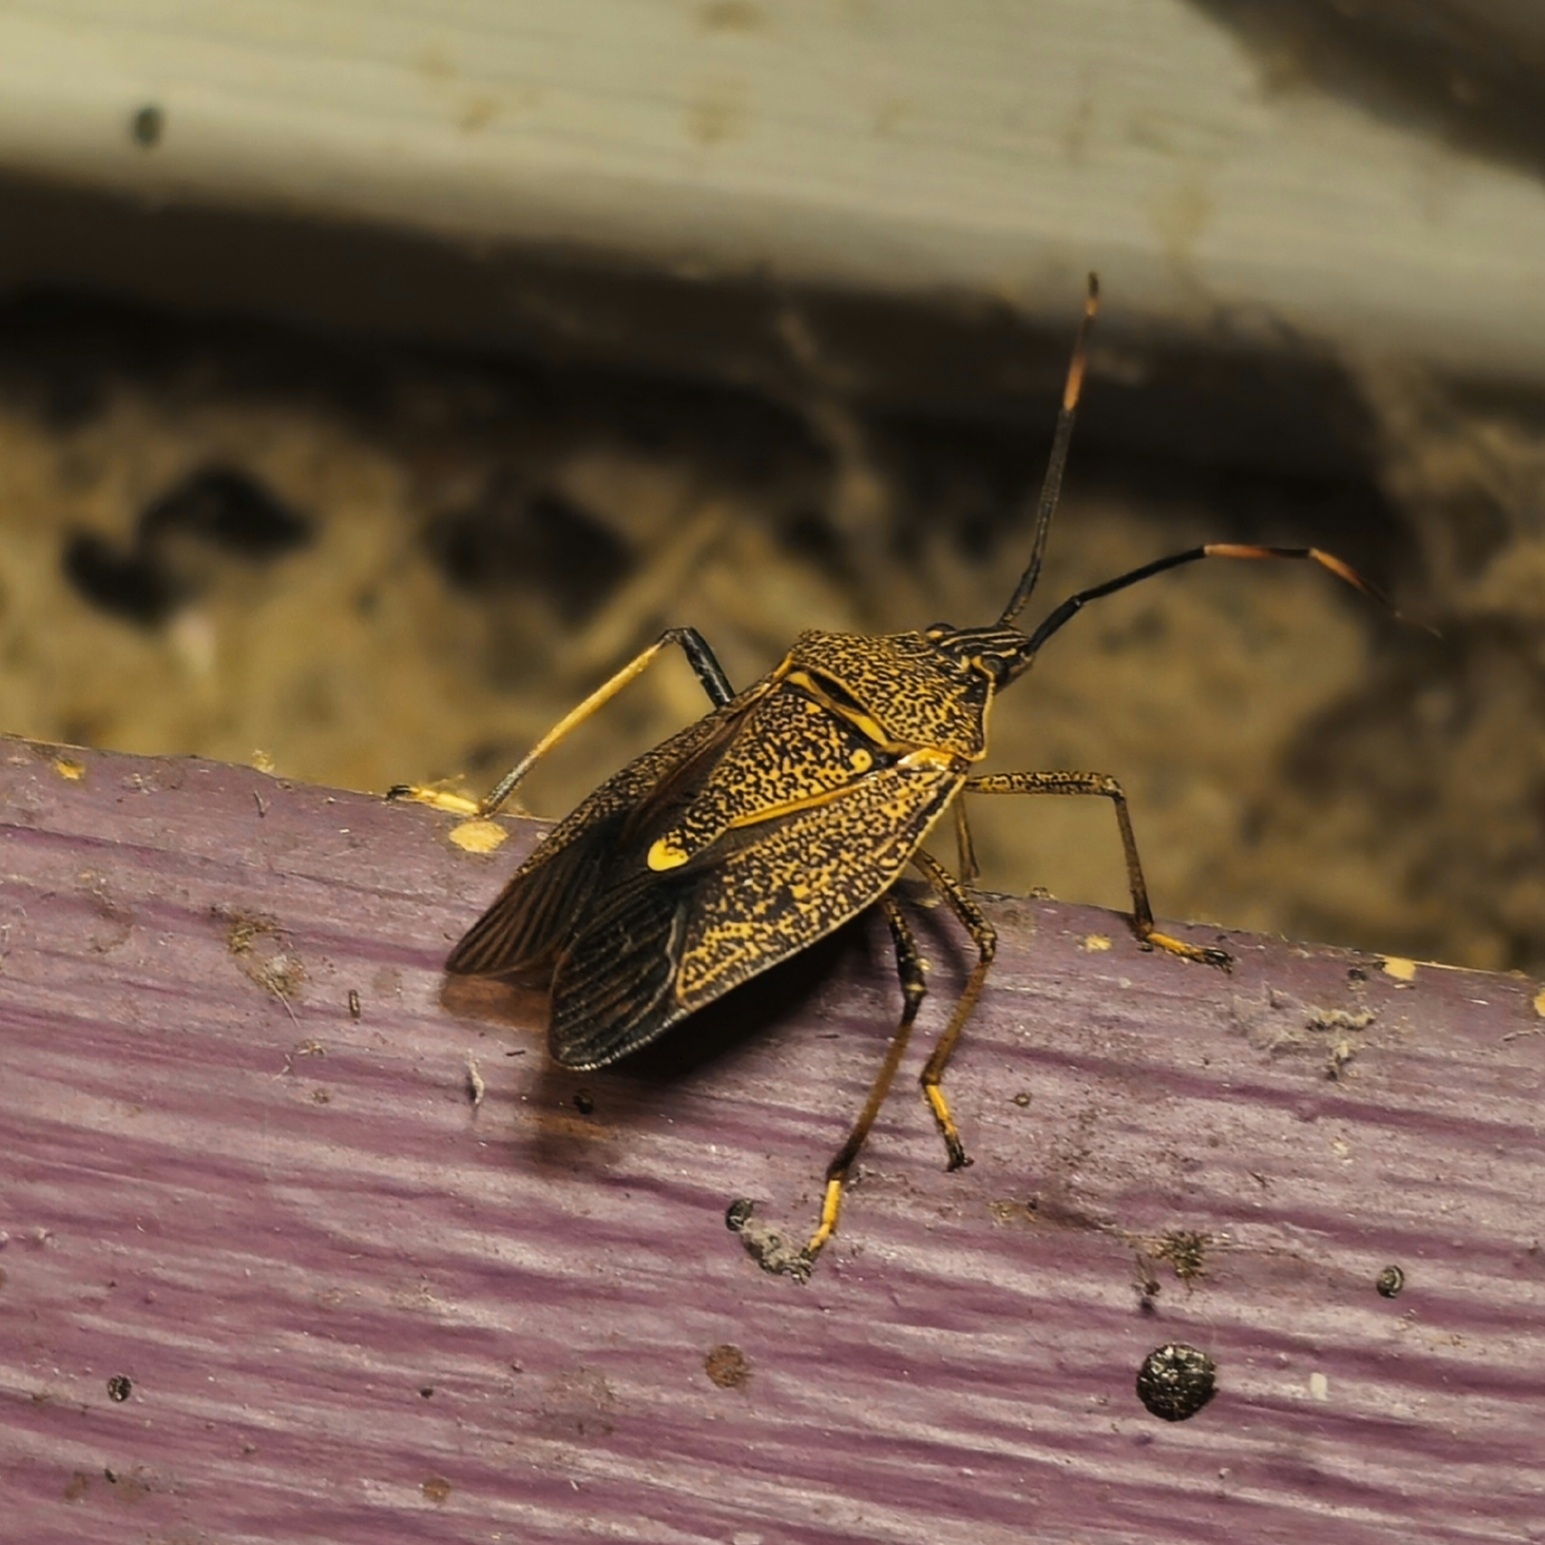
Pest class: stink_bug